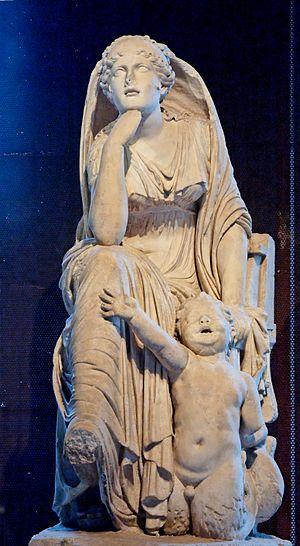
Statue de Thétis avec un triton. Marbre de Thasos, copie romaine d'un original grec du IIe siècle av. J.-C. Une reconstruction récente voit dans la statue un élément du groupe de Scopas représentant Thétis donnant ses armes à Achille, décrit par Pline. Dans ce cas, l'Arès Ludovisi serait identifié comme Achille.